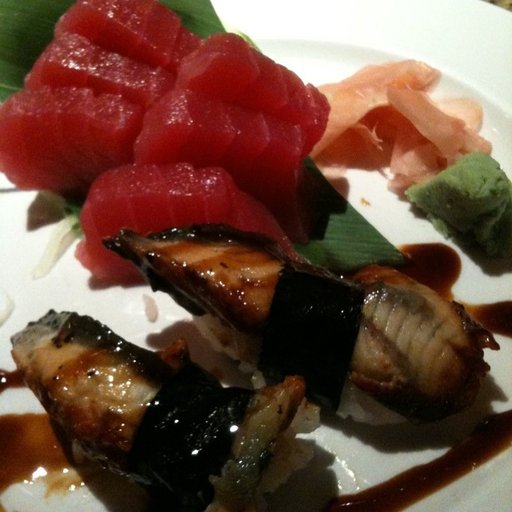
Label: sashimi